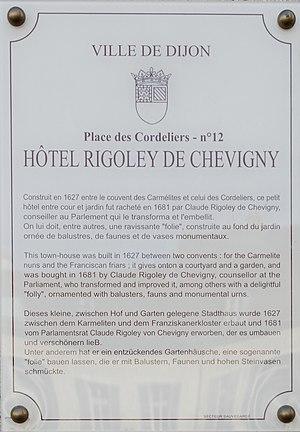
Plaque d'information trilingue (français, anglais et allemand) Hôtel Rigoley de Chevigny, 12 place des Cordeliers, à Dijon (Inscrit, 1928 2001) This building is indexed in the Base Mérimée, a database of architectural heritage maintained by the French Ministry of Culture,
L'Hôtel Rigoley de Chevigny est un hôtel particulier de la ville de Dijon situé dans son secteur sauvegardé.